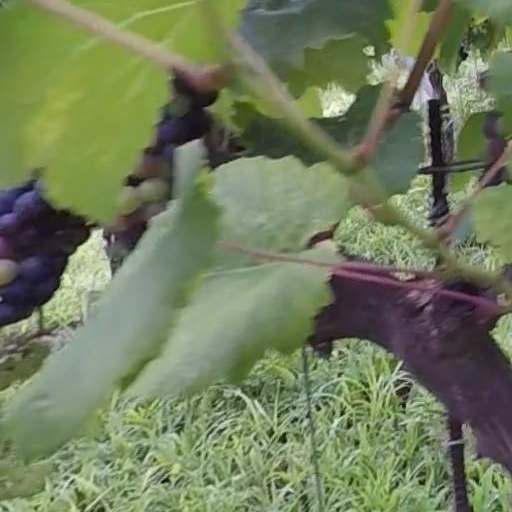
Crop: grape